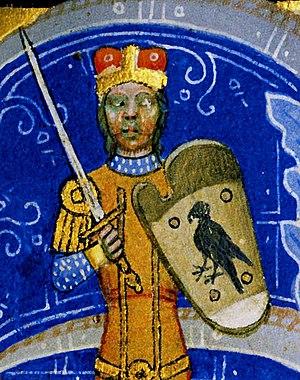
Árpád, né vers 845 et mort vers 907, fut le premier grand-prince des Magyars après la Conquête hongroise de la plaine de Pannonie, régnant de 895 jusqu'à sa mort. Il est considéré fondateur de la dynastie Árpád, qui au Moyen Âge central régna sur la grande-principauté, puis le royaume de Hongrie jusqu'en 1301.
Cette page dresse une liste de personnalités mortes au cours de l'année 907 :